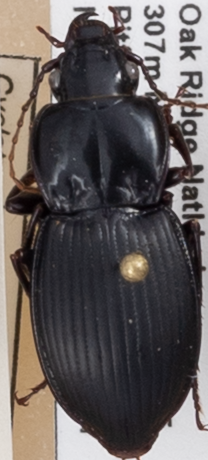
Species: Cyclotrachelus sigillatus
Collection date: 2021-09-01
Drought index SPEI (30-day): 1.898
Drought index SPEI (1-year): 0.306
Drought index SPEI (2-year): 1.608